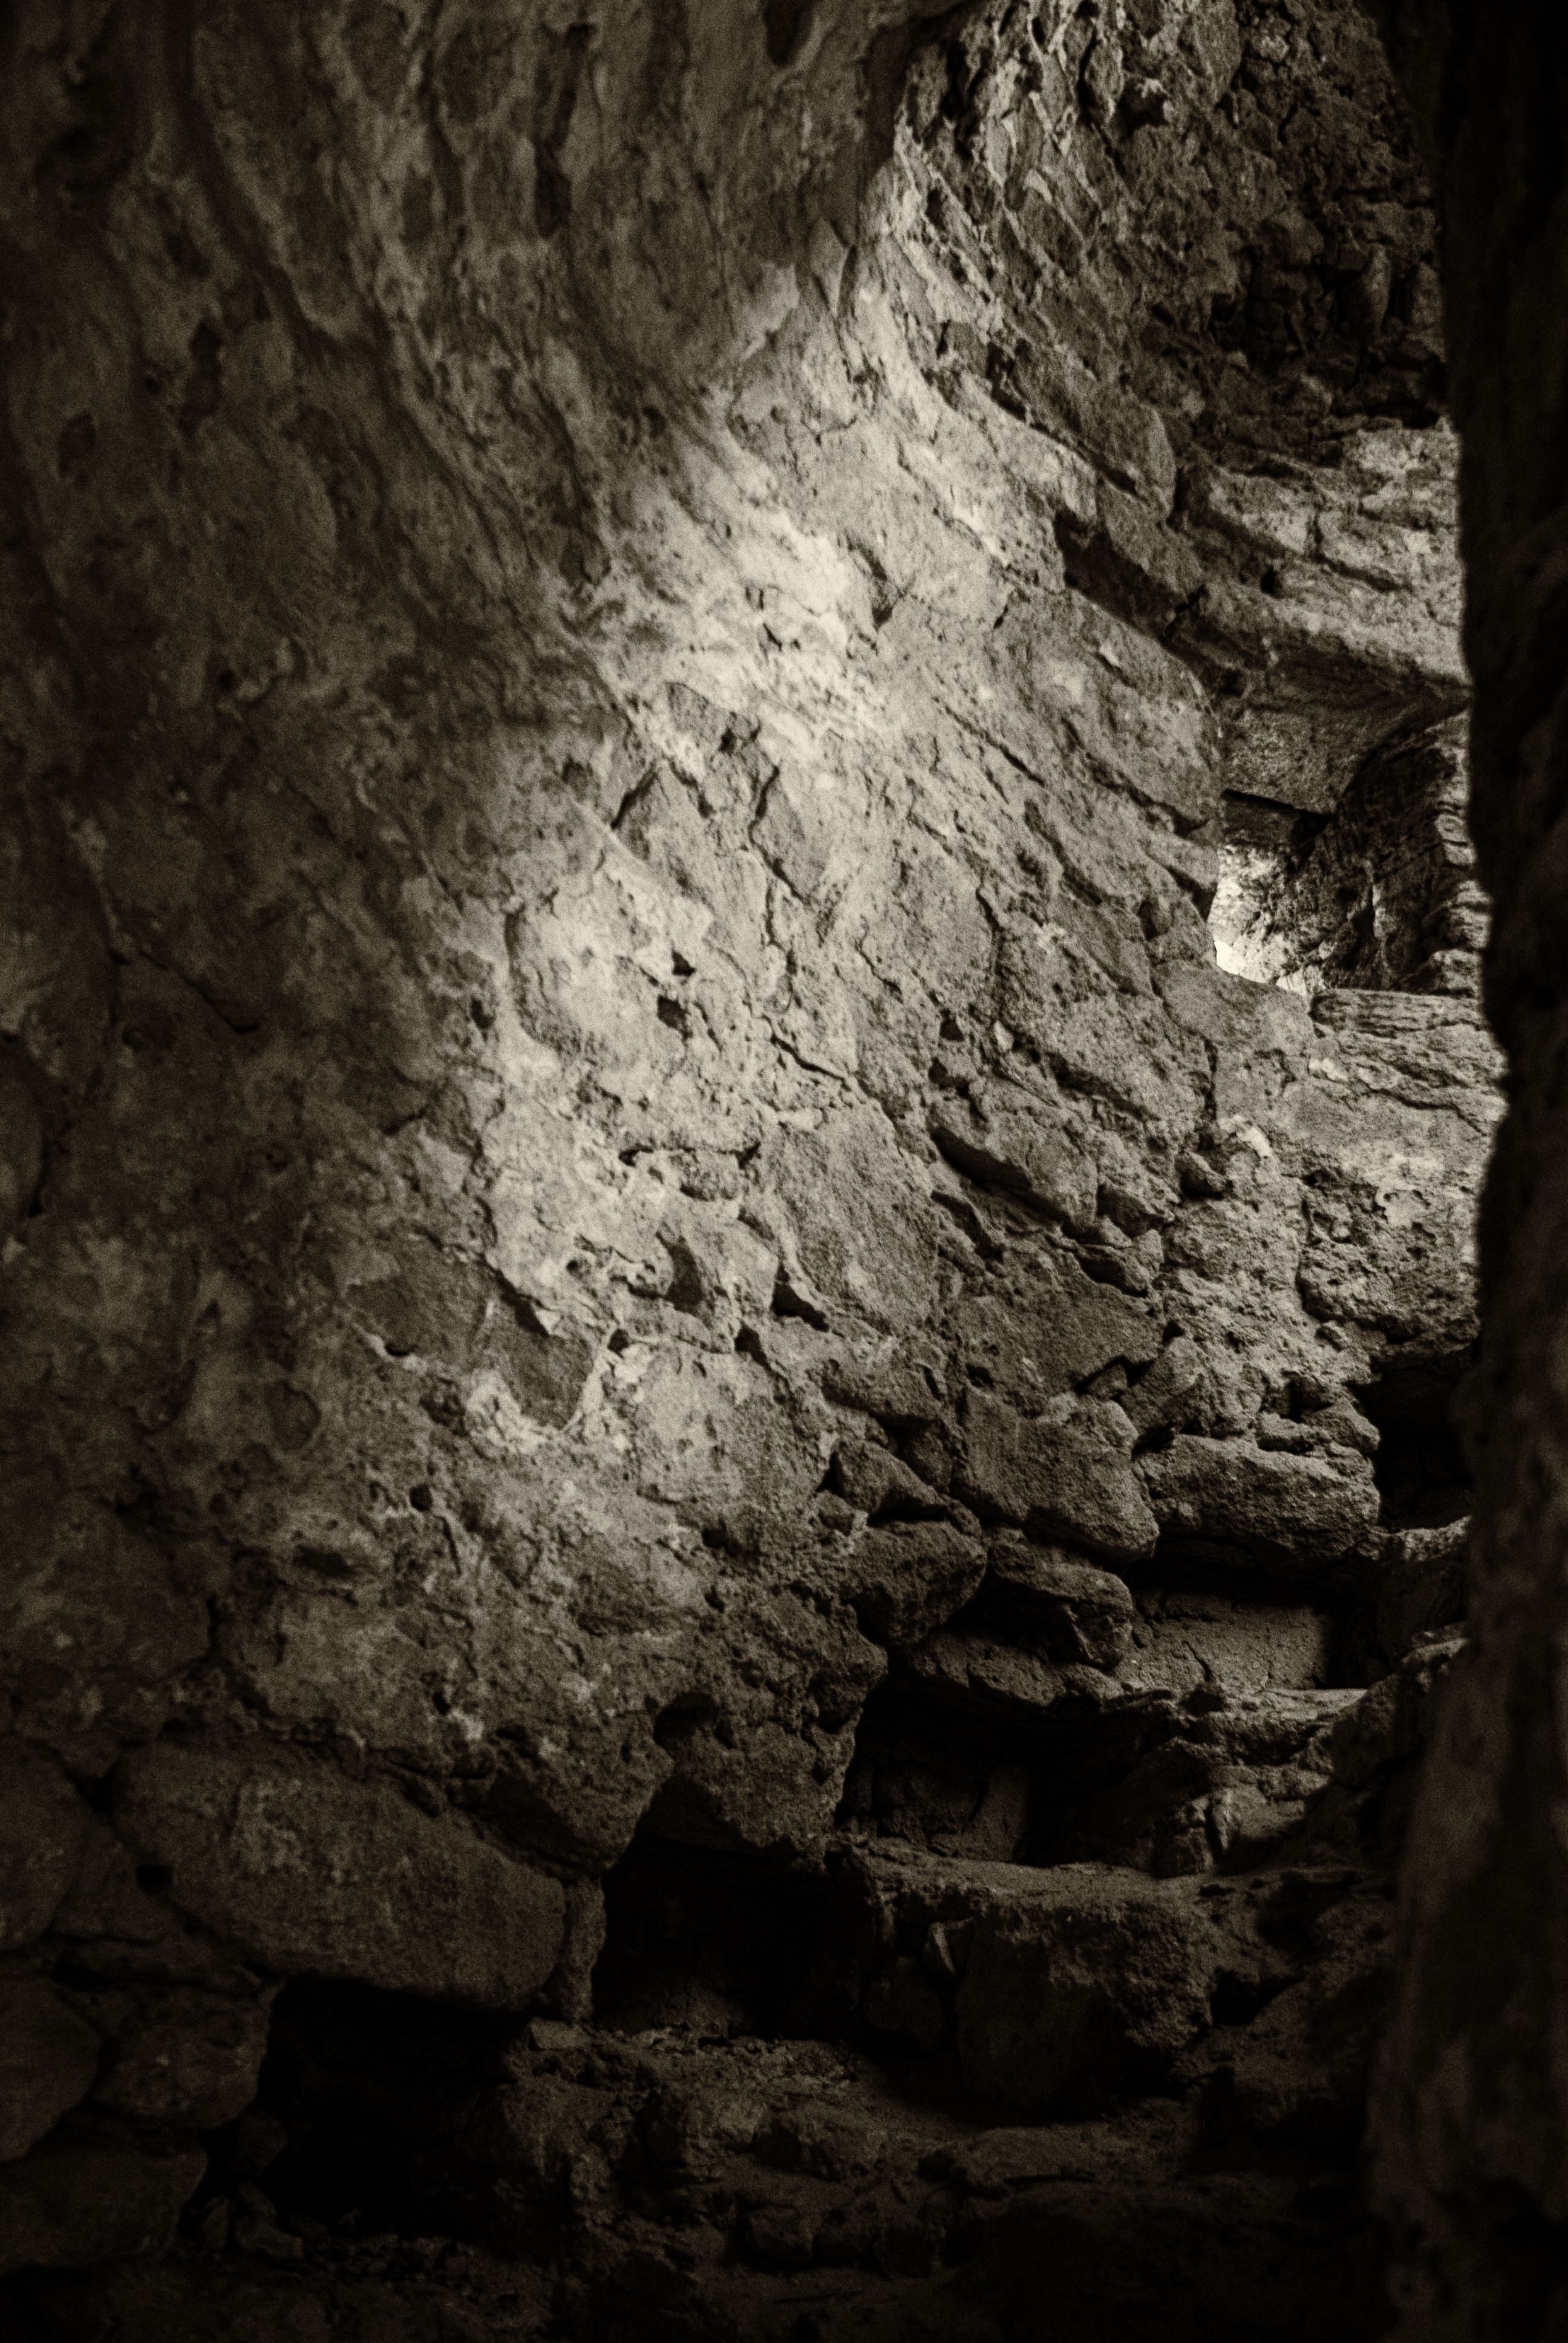
rock, formation, arch, cave, darkness, geology, temple, landform, ancient history, geographical feature